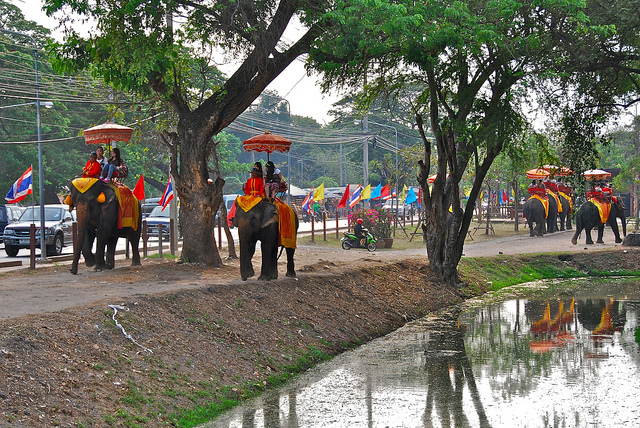
user: Given an image and a question. Answer the question in a short answer. Question: What festival is this? Short Answer:
assistant: elephant